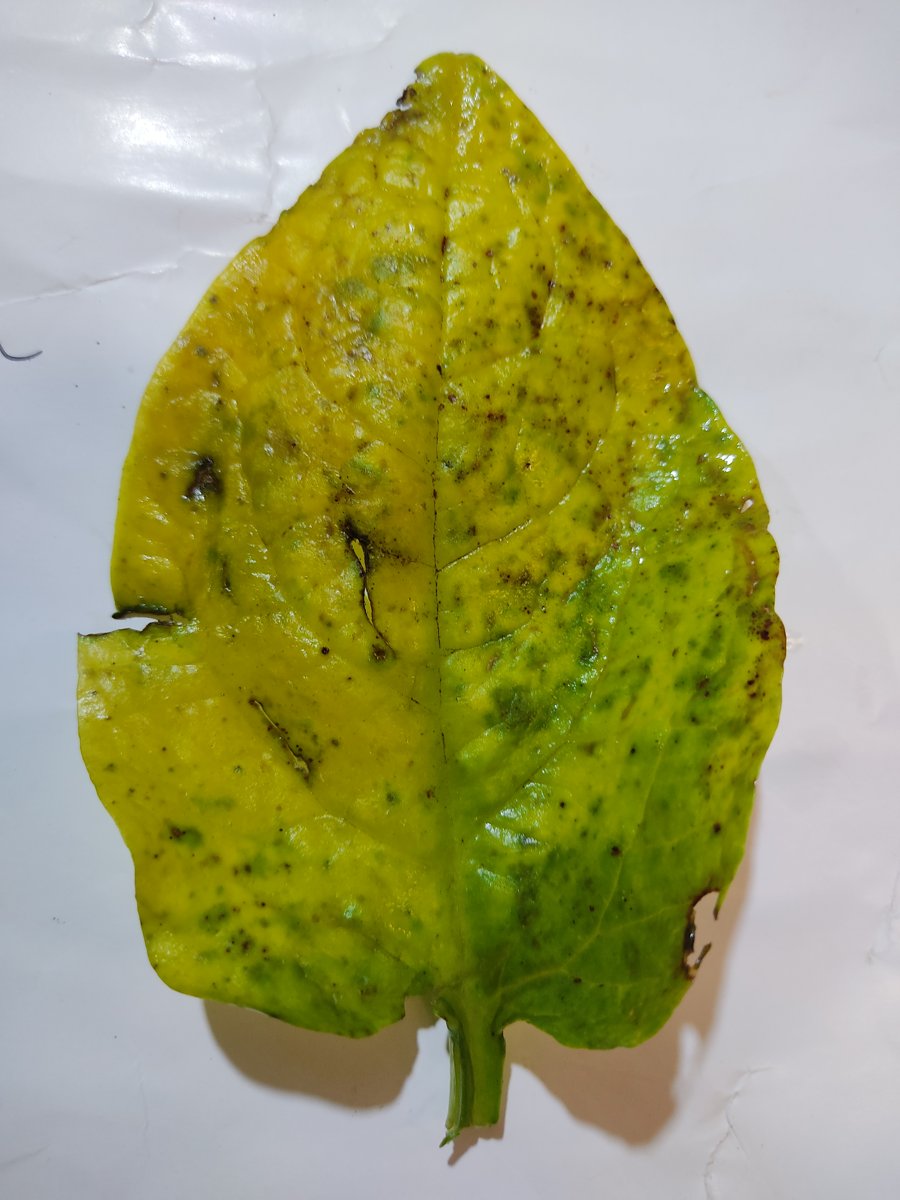
Label: Downy-Mildew